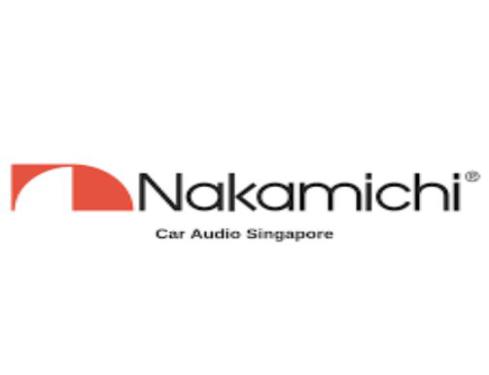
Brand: nakamichi-1
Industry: Necessities